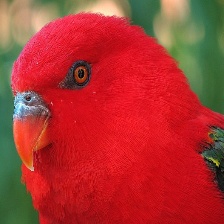
Species: CHATTERING LORY
Scientific name: LORIUS GARRULUS
ImageNet parent category: lorikeet